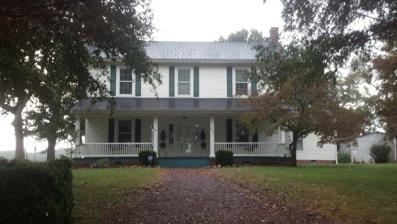
Building: Hall Family House
Country: United States of America
Year built: 1856
Historic house in North Carolina, United States For the house in Salisbury, North Carolina, see Josephus Hall House . United States historic place Hall Family House U.S. National Register of Historic Places Hall Family House, September 2012 Show map of North Carolina Show map of the United States Location 9935 NC 801 Hwy, Mount Ulla, NC near Bear Poplar, North Carolina Coordinates 35°40′54″N 80°39′52″W / 35.68167°N 80.66444°W / 35.68167; -80.66444 Area 244 acres (99 ha) Built 1856 ( 1856 ) Built by James Graham Architectural style Greek Revival NRHP reference No. 82001305 Added to NRHP October 5, 1982 Hall Family House is a historic home and farm located near Bear Poplar , Rowan County, North Carolina .  The farmhouse was built in 1856–1857, and is a two-story, three-bay, "L"-plan Greek Revival style frame dwelling.  It has a full width front porch and two-story rear ell. Its builder James Graham also built the Jacob Barber House and the Robert Knox House . Also on the property are the contributing triple-pen log barn, log smokehouse , water tank, milking parlor, and barn (1925). It was listed on the National Register of Historic Places in 1982. References